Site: brandenburg
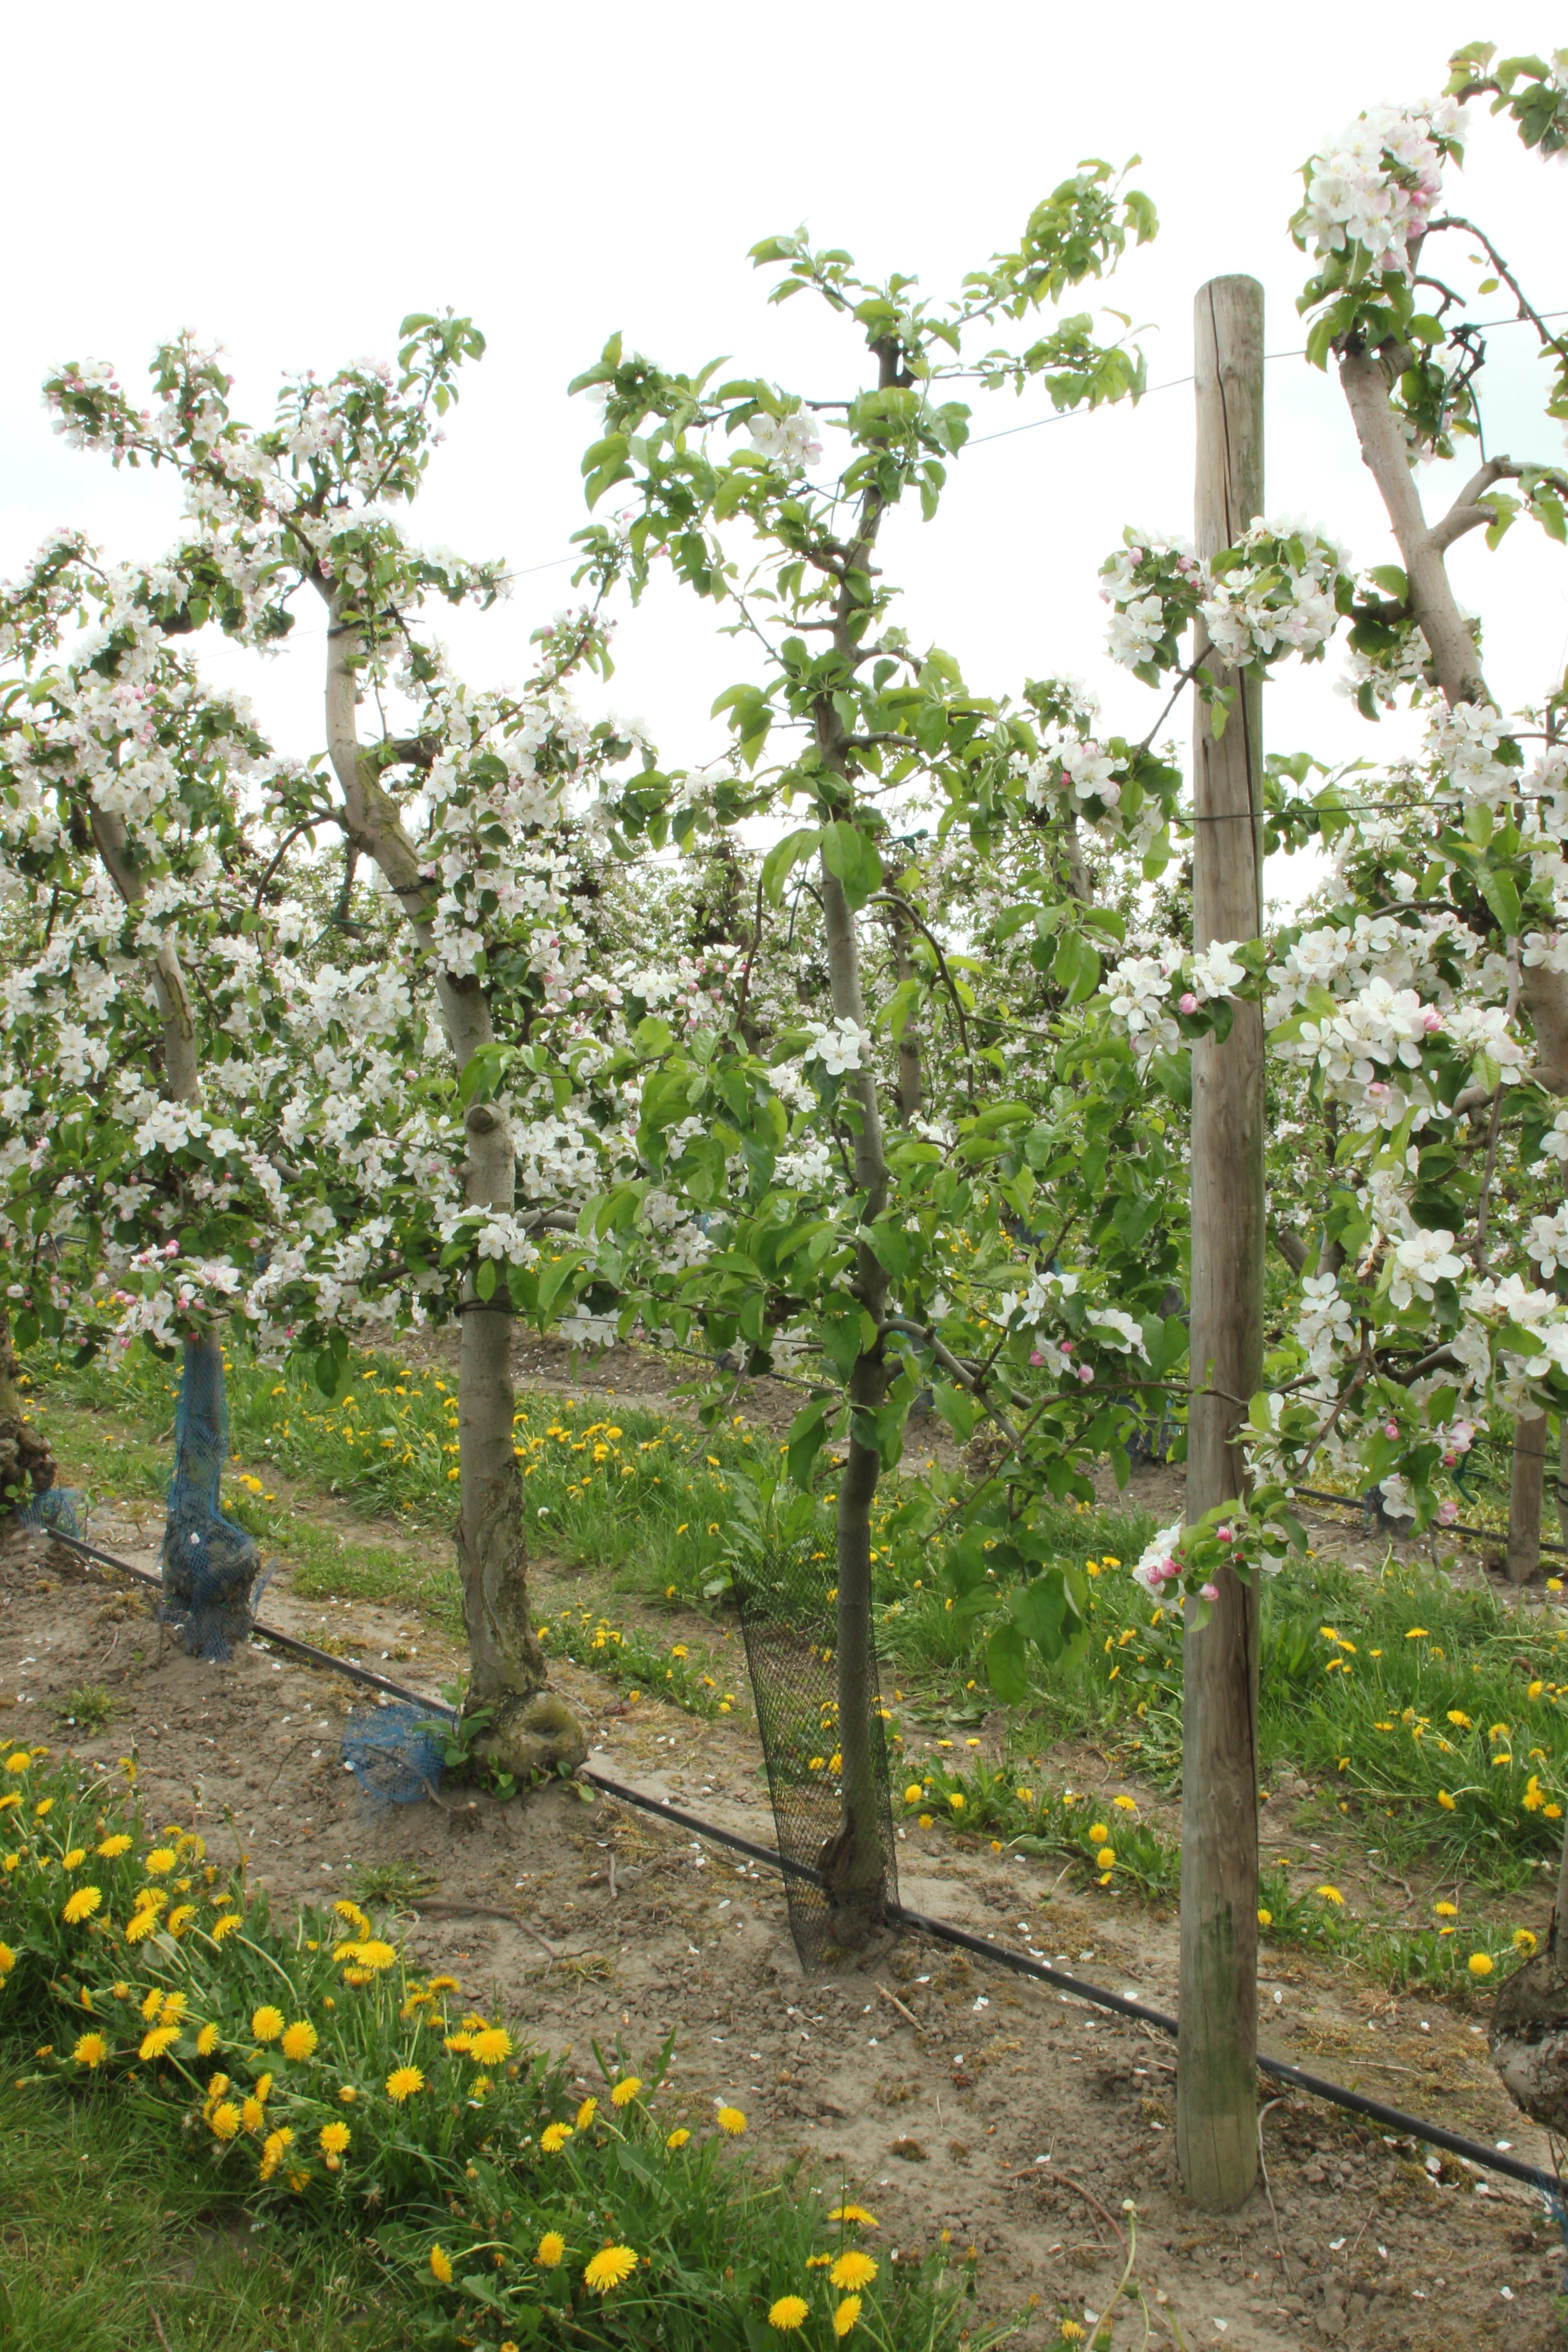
Growth stage (BBCH 65): Flowering